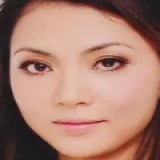
ca sĩ Hồ Quỳnh Hương